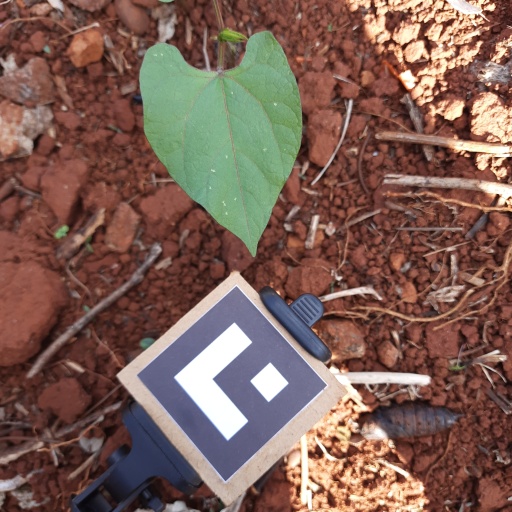
Observations: flat surface, no eating holes, under shade